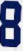
Number: 8